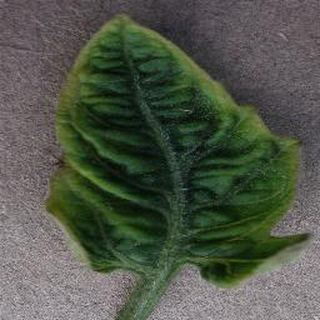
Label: tomato_yellow_leaf_curl_virus